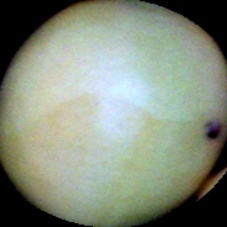
Label: Immature